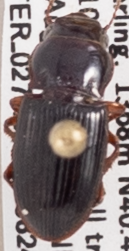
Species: Cratacanthus dubius
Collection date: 2022-08-24
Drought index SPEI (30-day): -0.786
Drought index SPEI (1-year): -1.578
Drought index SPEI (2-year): -1.69